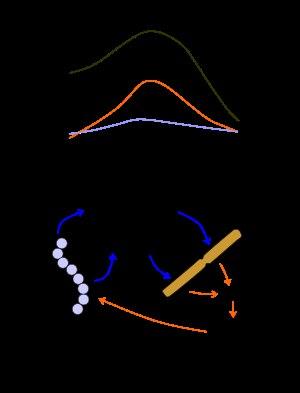
Le yaourt, yahourt, yogourt ou yoghourt, est un lait fermenté par le développement des seules bactéries lactiques thermophiles Lactobacillus delbrueckii subsp. bulgaricus et Streptococcus thermophilus qui doivent être ensemencées simultanément et se trouver vivantes dans le produit fini. C'est la définition officielle française depuis 1963 précisée par le décret de 1988. D'un pays à l'autre, les législations peuvent cependant différer.